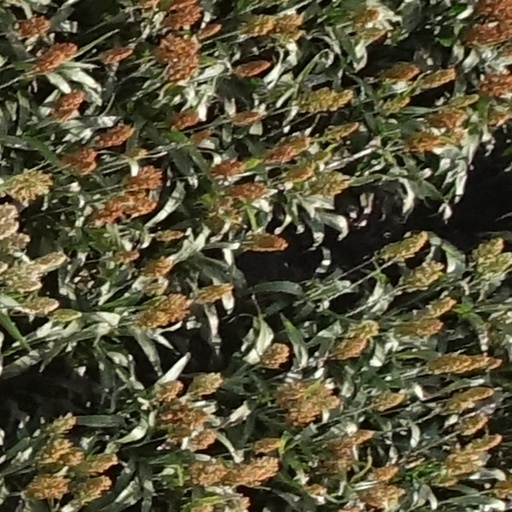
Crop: sorghum